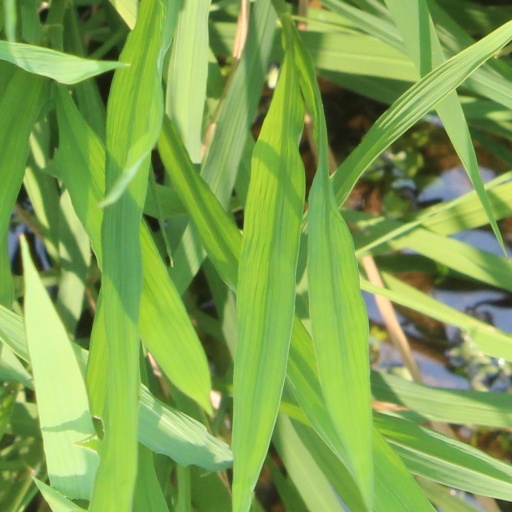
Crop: rice